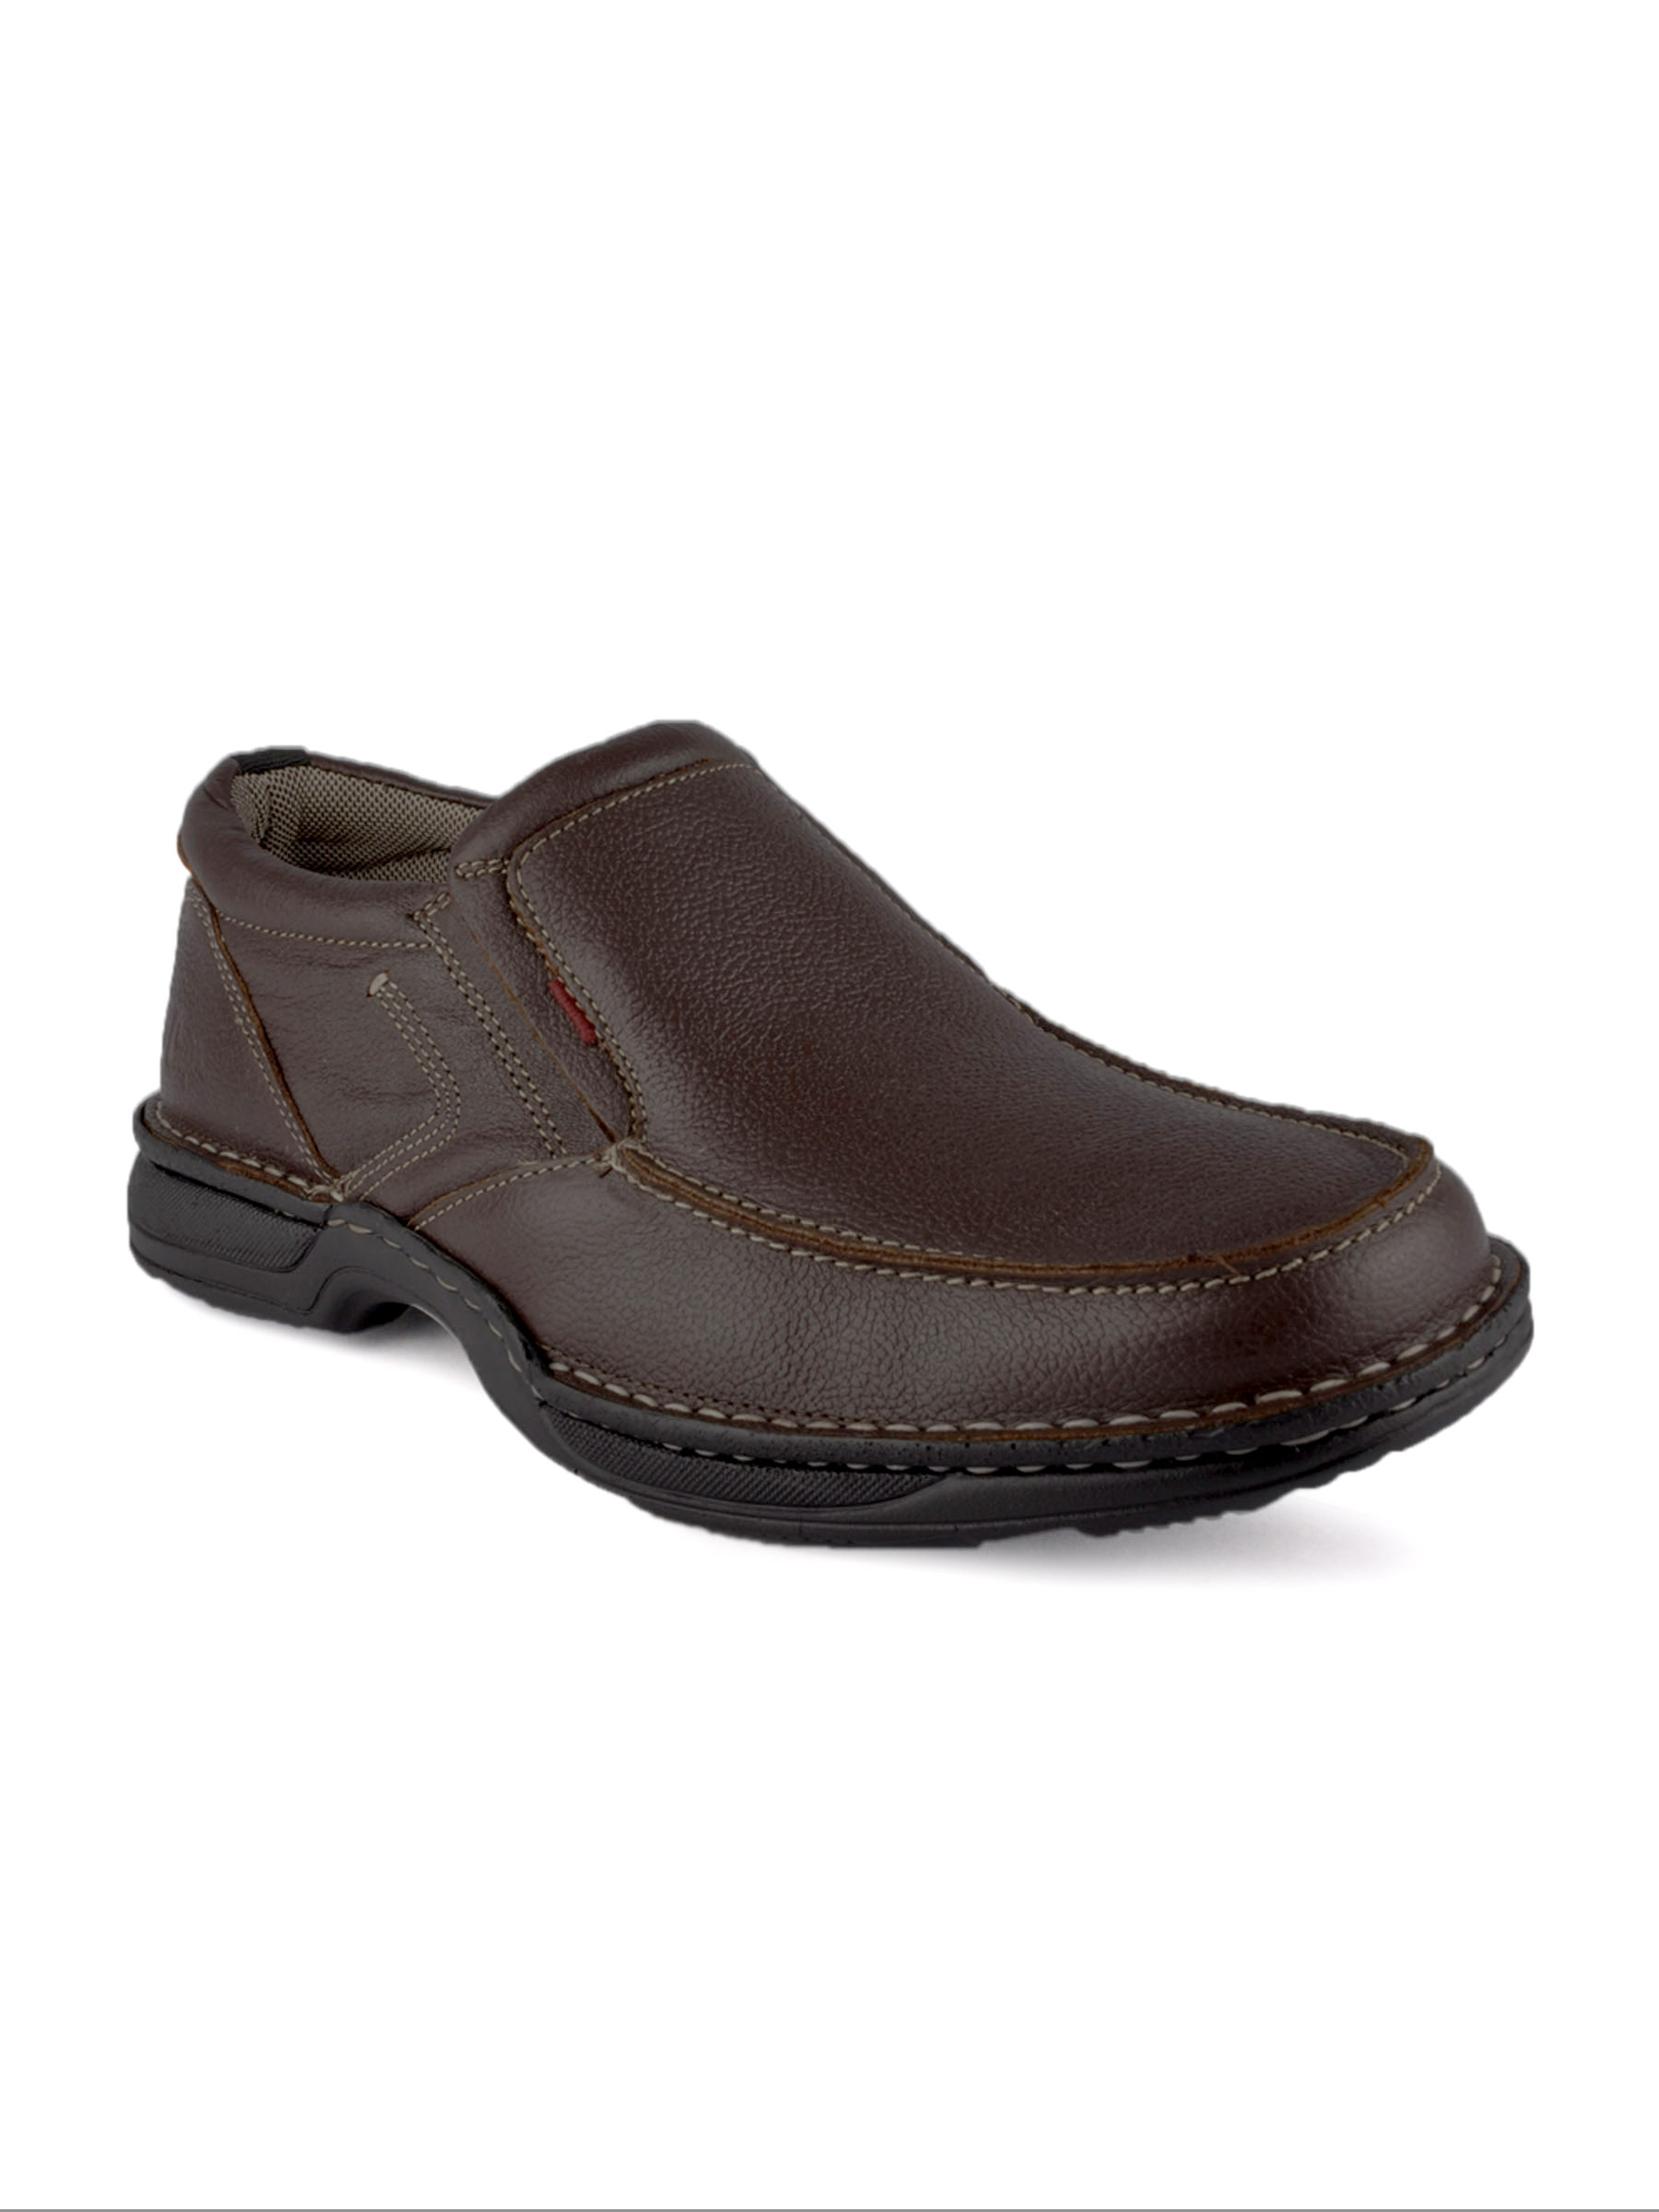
Lee Cooper Men Brown Casual Shoes
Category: Footwear / Shoes / Casual Shoes
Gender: Men
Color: Brown
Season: Fall 2012
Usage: Casual